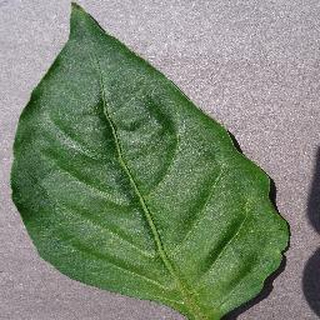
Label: healthy_bell_pepper